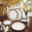
Label: plate